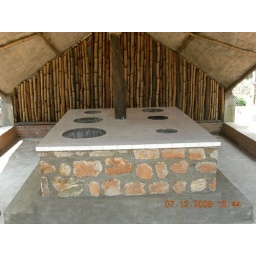
Jet stove built beneath cross gable hypar - project by non-profit Barambye